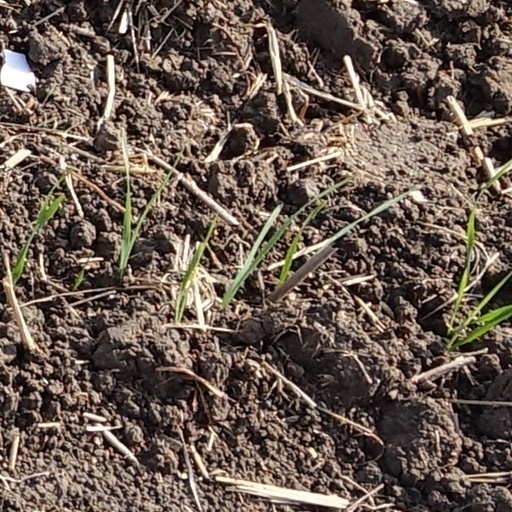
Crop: wheat